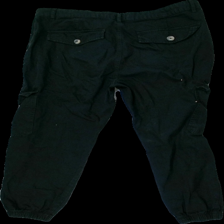
View: back
Type: Trousers
Category: Men
Brand: Lager 157
Colors: Black
Material: 100% Cotton
Cut: Regular
Size: L
Season: All
Price range: 50-100
Recommended usage: Reuse
Description: black cargo trousers